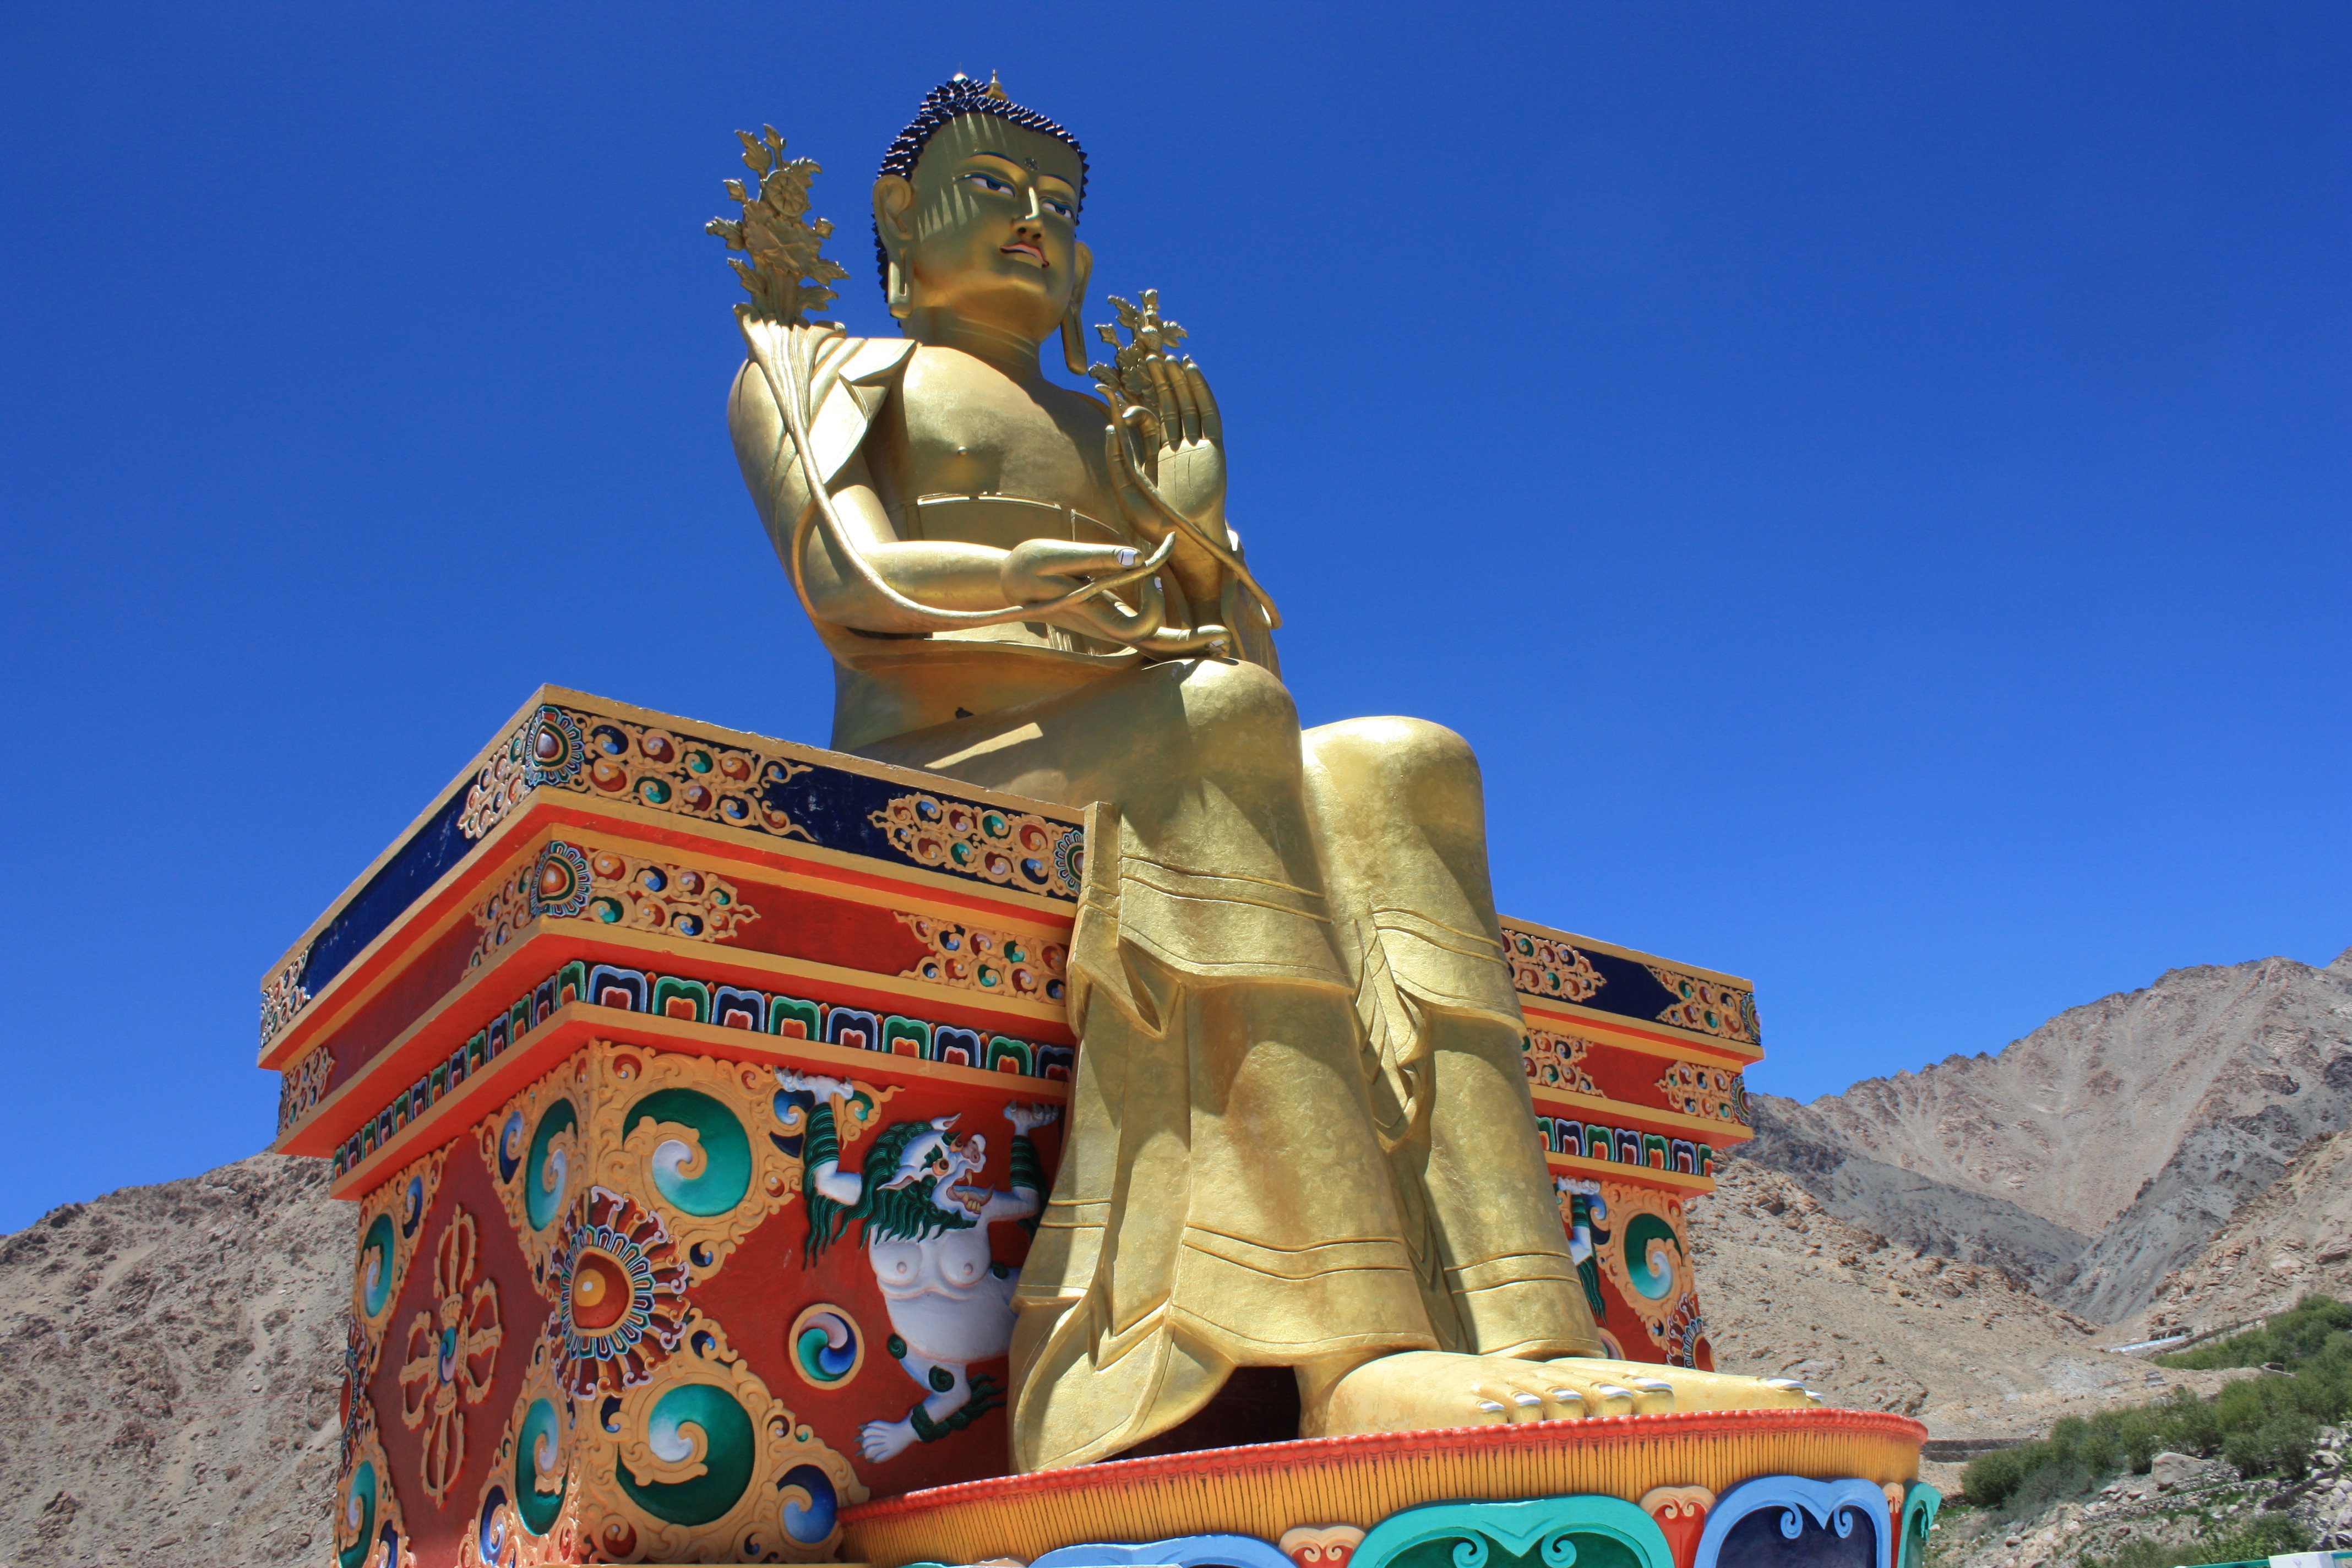
monument, vacation, travel, statue, buddhist, buddhism, landmark, tourism, place of worship, tibet, sculpture, temple, buddha, india, wat, ladakh, temple complex, hindu temple, nubra, gautama buddha